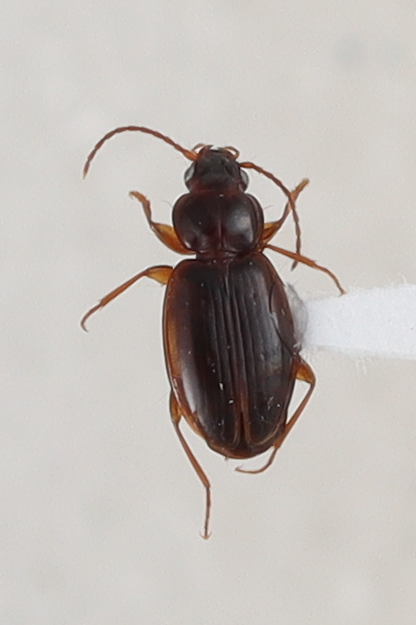
Scientific name: Trechus obtusus
Plot: 14
Trap: S
Collected: 20210825